History of Dedham, Massachusetts, 1635–1699

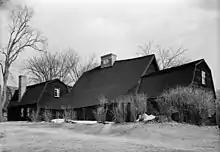
The Fairbanks House is the oldest timber-frame house in North America.

On January 1, 1644, by unanimous vote, Dedham authorized the first U.S. taxpayer-funded public school; "the seed of American education." Its first teacher, Rev. Ralph Wheelock, was paid 20 pounds annually to instruct the youth of the community. Descendants of these students would become presidents of Dartmouth College, Yale University and Harvard University. Another early teacher, Michael Metcalf, was one of the town's first residents and a signer of the Covenant. At the age of 70 he began teaching reading in the school.